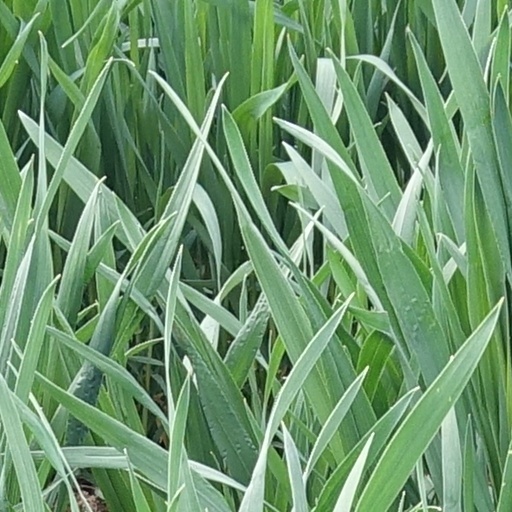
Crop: wheat